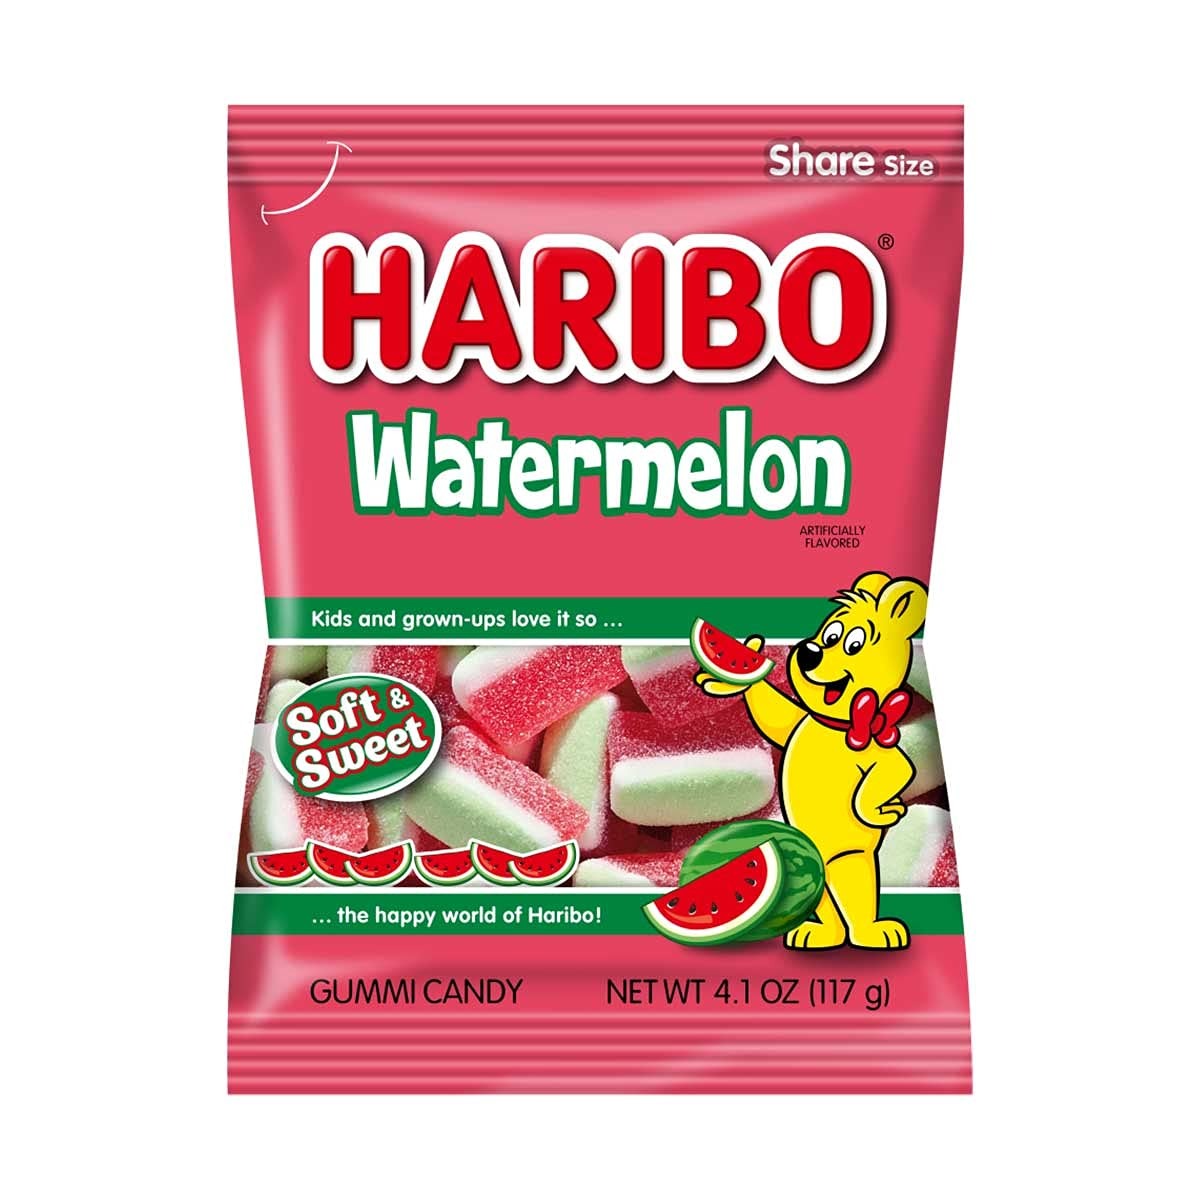
Item Name: Haribo Watermelon, 3.1 Oz
Bullet Point 1: Haribo has been making mouths happy, creating golden moments of joy and pleasure and adding color to our lives for over 90 years
Bullet Point 2: Product Note: Exposure to heat or sunlight may lead to melting/damage of product. Hence customers are expected to be available during the product delivery
Bullet Point 3: The package length of the product is 6 inches
Bullet Point 4: The package width of the product is 5 inches
Bullet Point 5: The package height of the product is 4 inches
Value: 3.1
Unit: Ounce

Price: 5.29